KZLT-FM

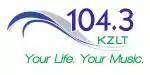
former 104.3 KZLT logo

Due to inadequate ratings, KZLT reverted formats back to adult contemporary as "Lite Rock 104.3" on March 26, 2007. The station plays Christmas music annually from Thanksgiving to Christmas Day. In April 2012 the station rebranded itself using its call letters, "104.3 KZLT". In March 2013, the station reverted to the "Lite Rock 104.3" identity.